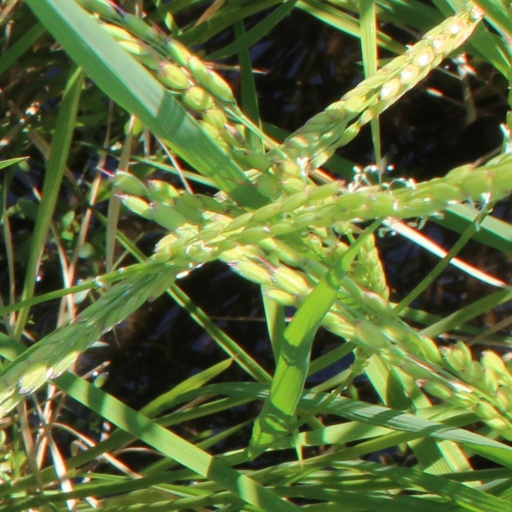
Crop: rice